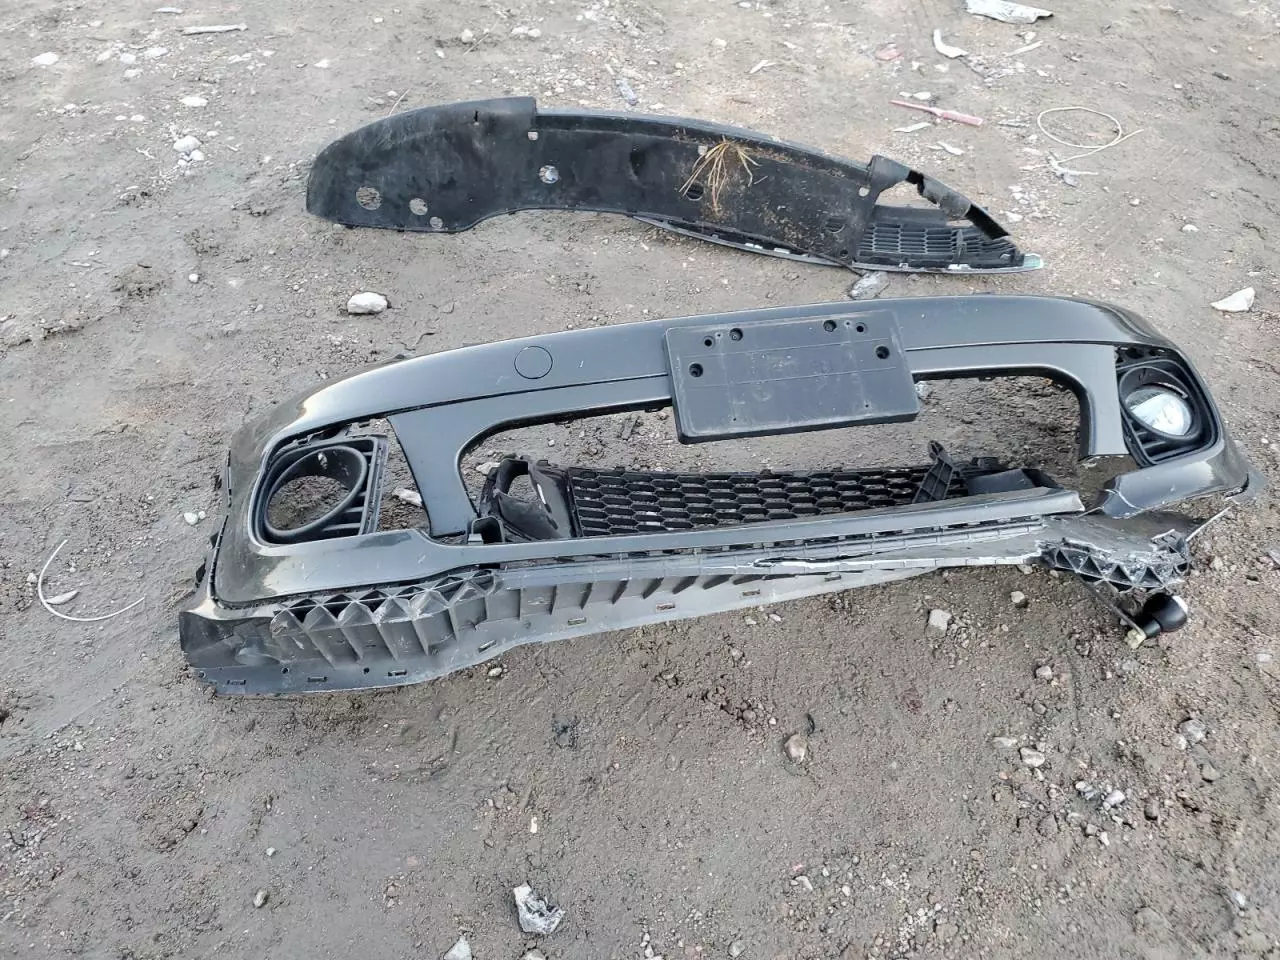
Aucun dommage détecté.
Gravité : aucun